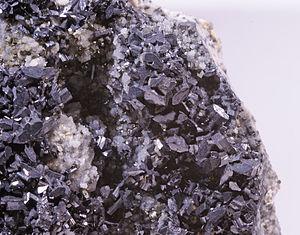
Enargite ( Avec Pyrite et quartz) - District minier de Huaron- Pérou
L’énargite est une espèce minérale composée d'arsénio-sulfure de cuivre de formule Cu₃AsS₄. Ce minéral se présente fréquemment sous forme de cristaux et souvent aussi sous forme d'agrégats grenus. Généralement, il a un éclat métallique, mais cet éclat se perd avec le temps, à cause de l'oxydation, il peut alors s'iriser.